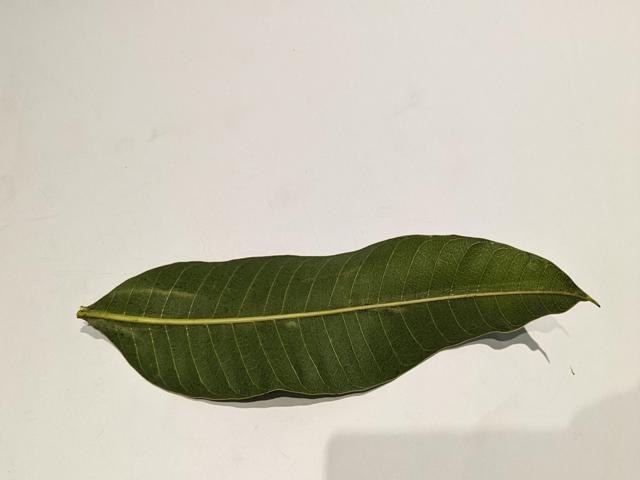
Mango leaf variety: Haribhanga